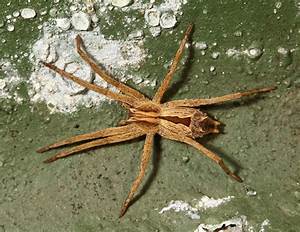
Label: ragno